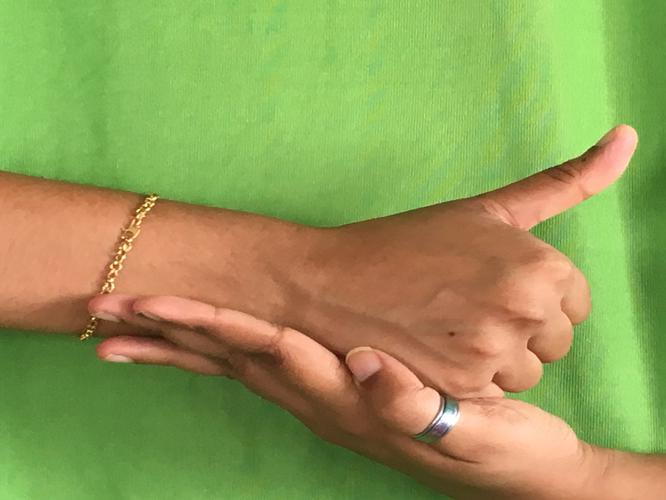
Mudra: Shivalinga
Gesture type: double_hand